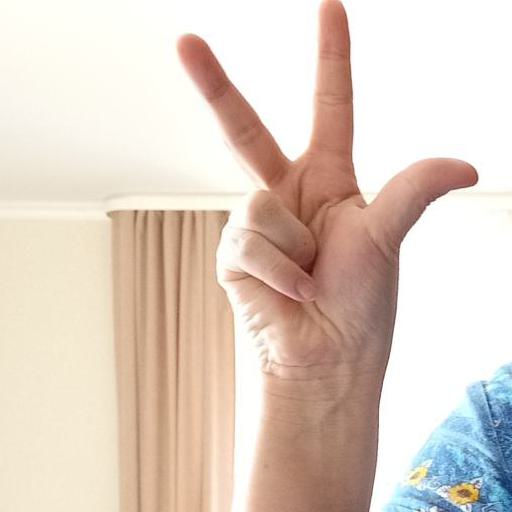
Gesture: three2